Vanguard II (video game)

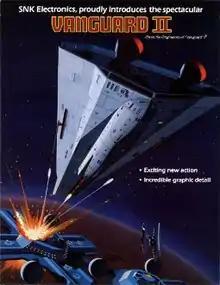
Arcade flyer

is a multidirectional shooter video game developed and published by SNK released in arcades in 1984. It is the sequel to the 1981 game "Vanguard". It was not as successful as the original.